Aleijadinho

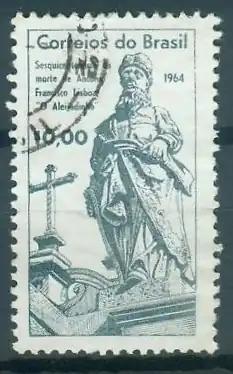
Postage stamp commemorating 150 years of Aleijadinho's death

Still within the field of sculpture, there are the large reliefs that Aleijadinho sculpted for church porches, which introduced a pattern of great posterity in Brazil. Typical of this innovation is the cartouche or crowned coat of arms flanked by angels, which first appeared on the door of the Church of Carmel in Sabará. Bazin related this model to Portuguese Baroque prototypes from the time of king John V, which were often used there and in Brazil for crowning altarpieces, but the repeated presence of these elements in Portuguese Carmelite churches also suggests a preference for this religious Order.